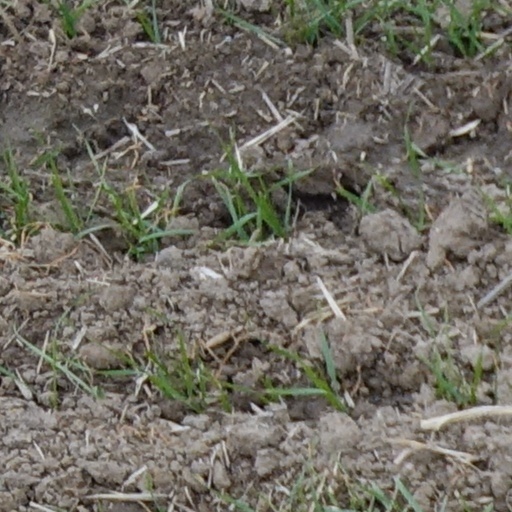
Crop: wheat